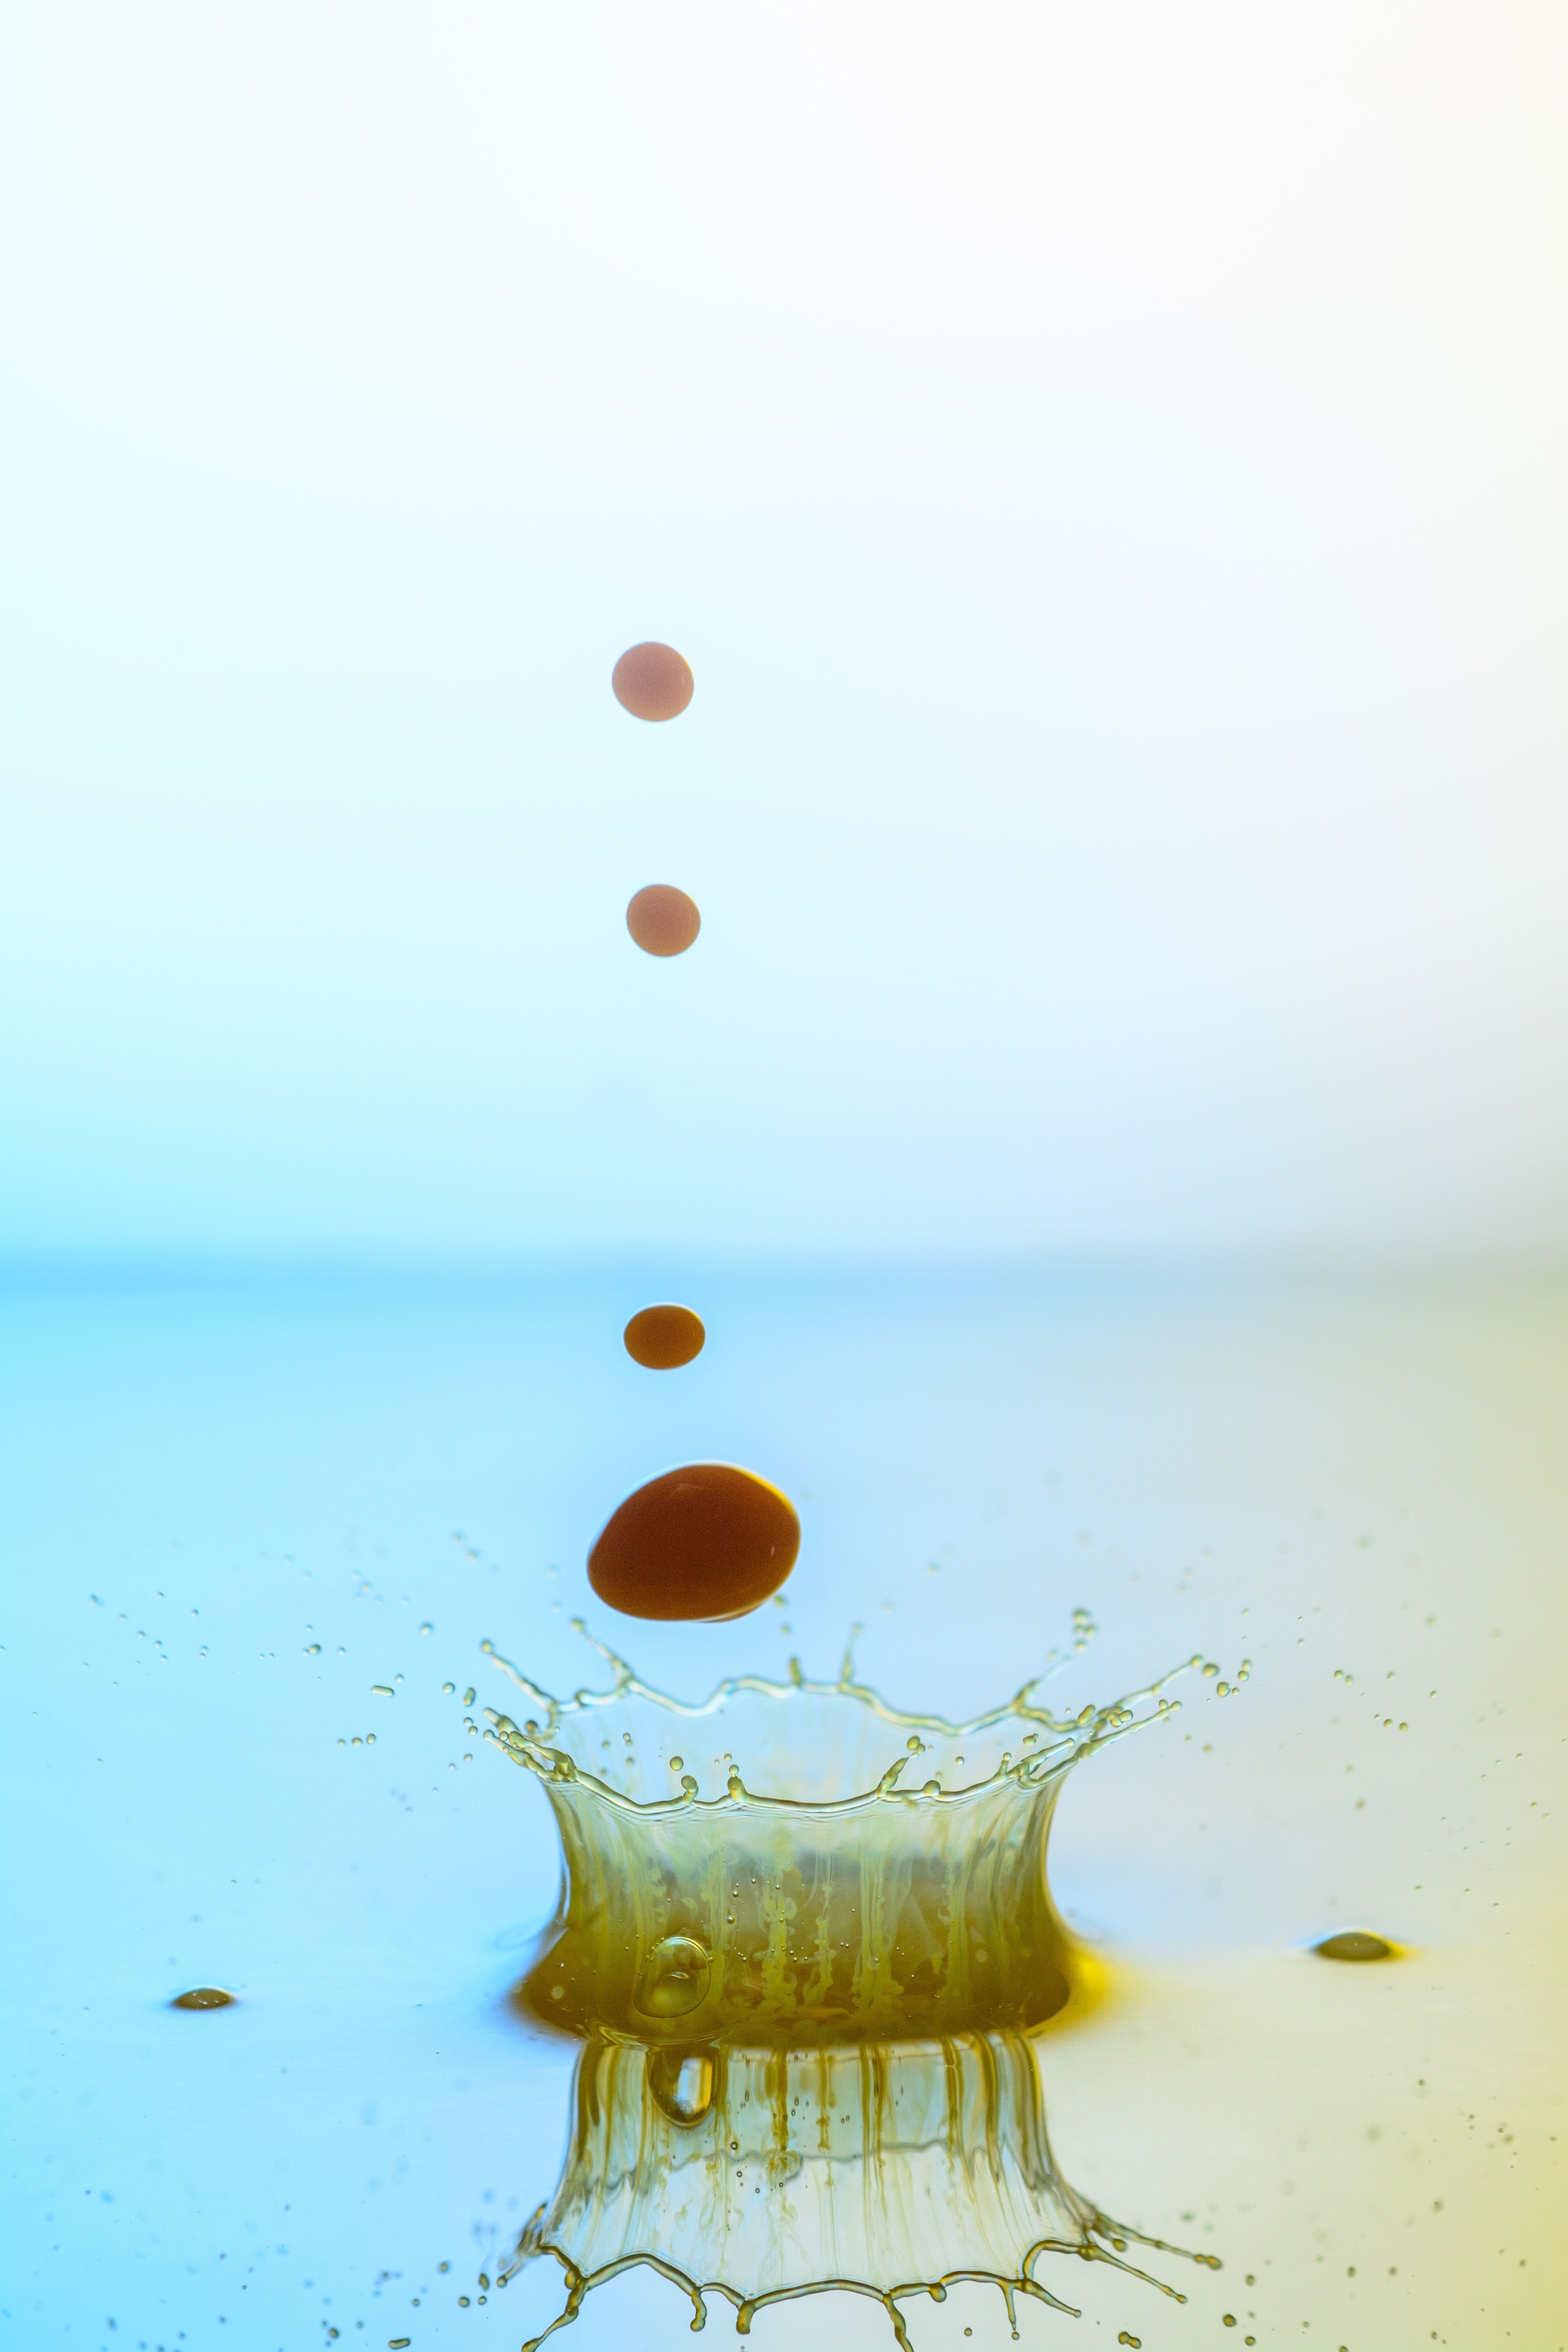
water, liquid, morning, reflection, spray, drip, illustration, drop of water, mirroring, macro photography, high speed, inject